Louis XVII

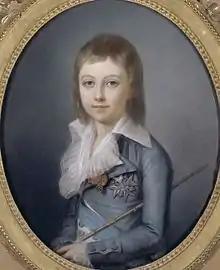
1792 portrait

Louis XVII (born Louis Charles, Duke of Normandy; 27 March 1785 – 8 June 1795) was the younger son of King Louis XVI of France and Queen Marie Antoinette. His older brother, Louis Joseph, Dauphin of France, died in June 1789, a little over a month before the start of the French Revolution. At his brother's death he became the new Dauphin (heir apparent to the throne), a title he held until 1791, when the new constitution accorded the heir apparent the title of Prince Royal.